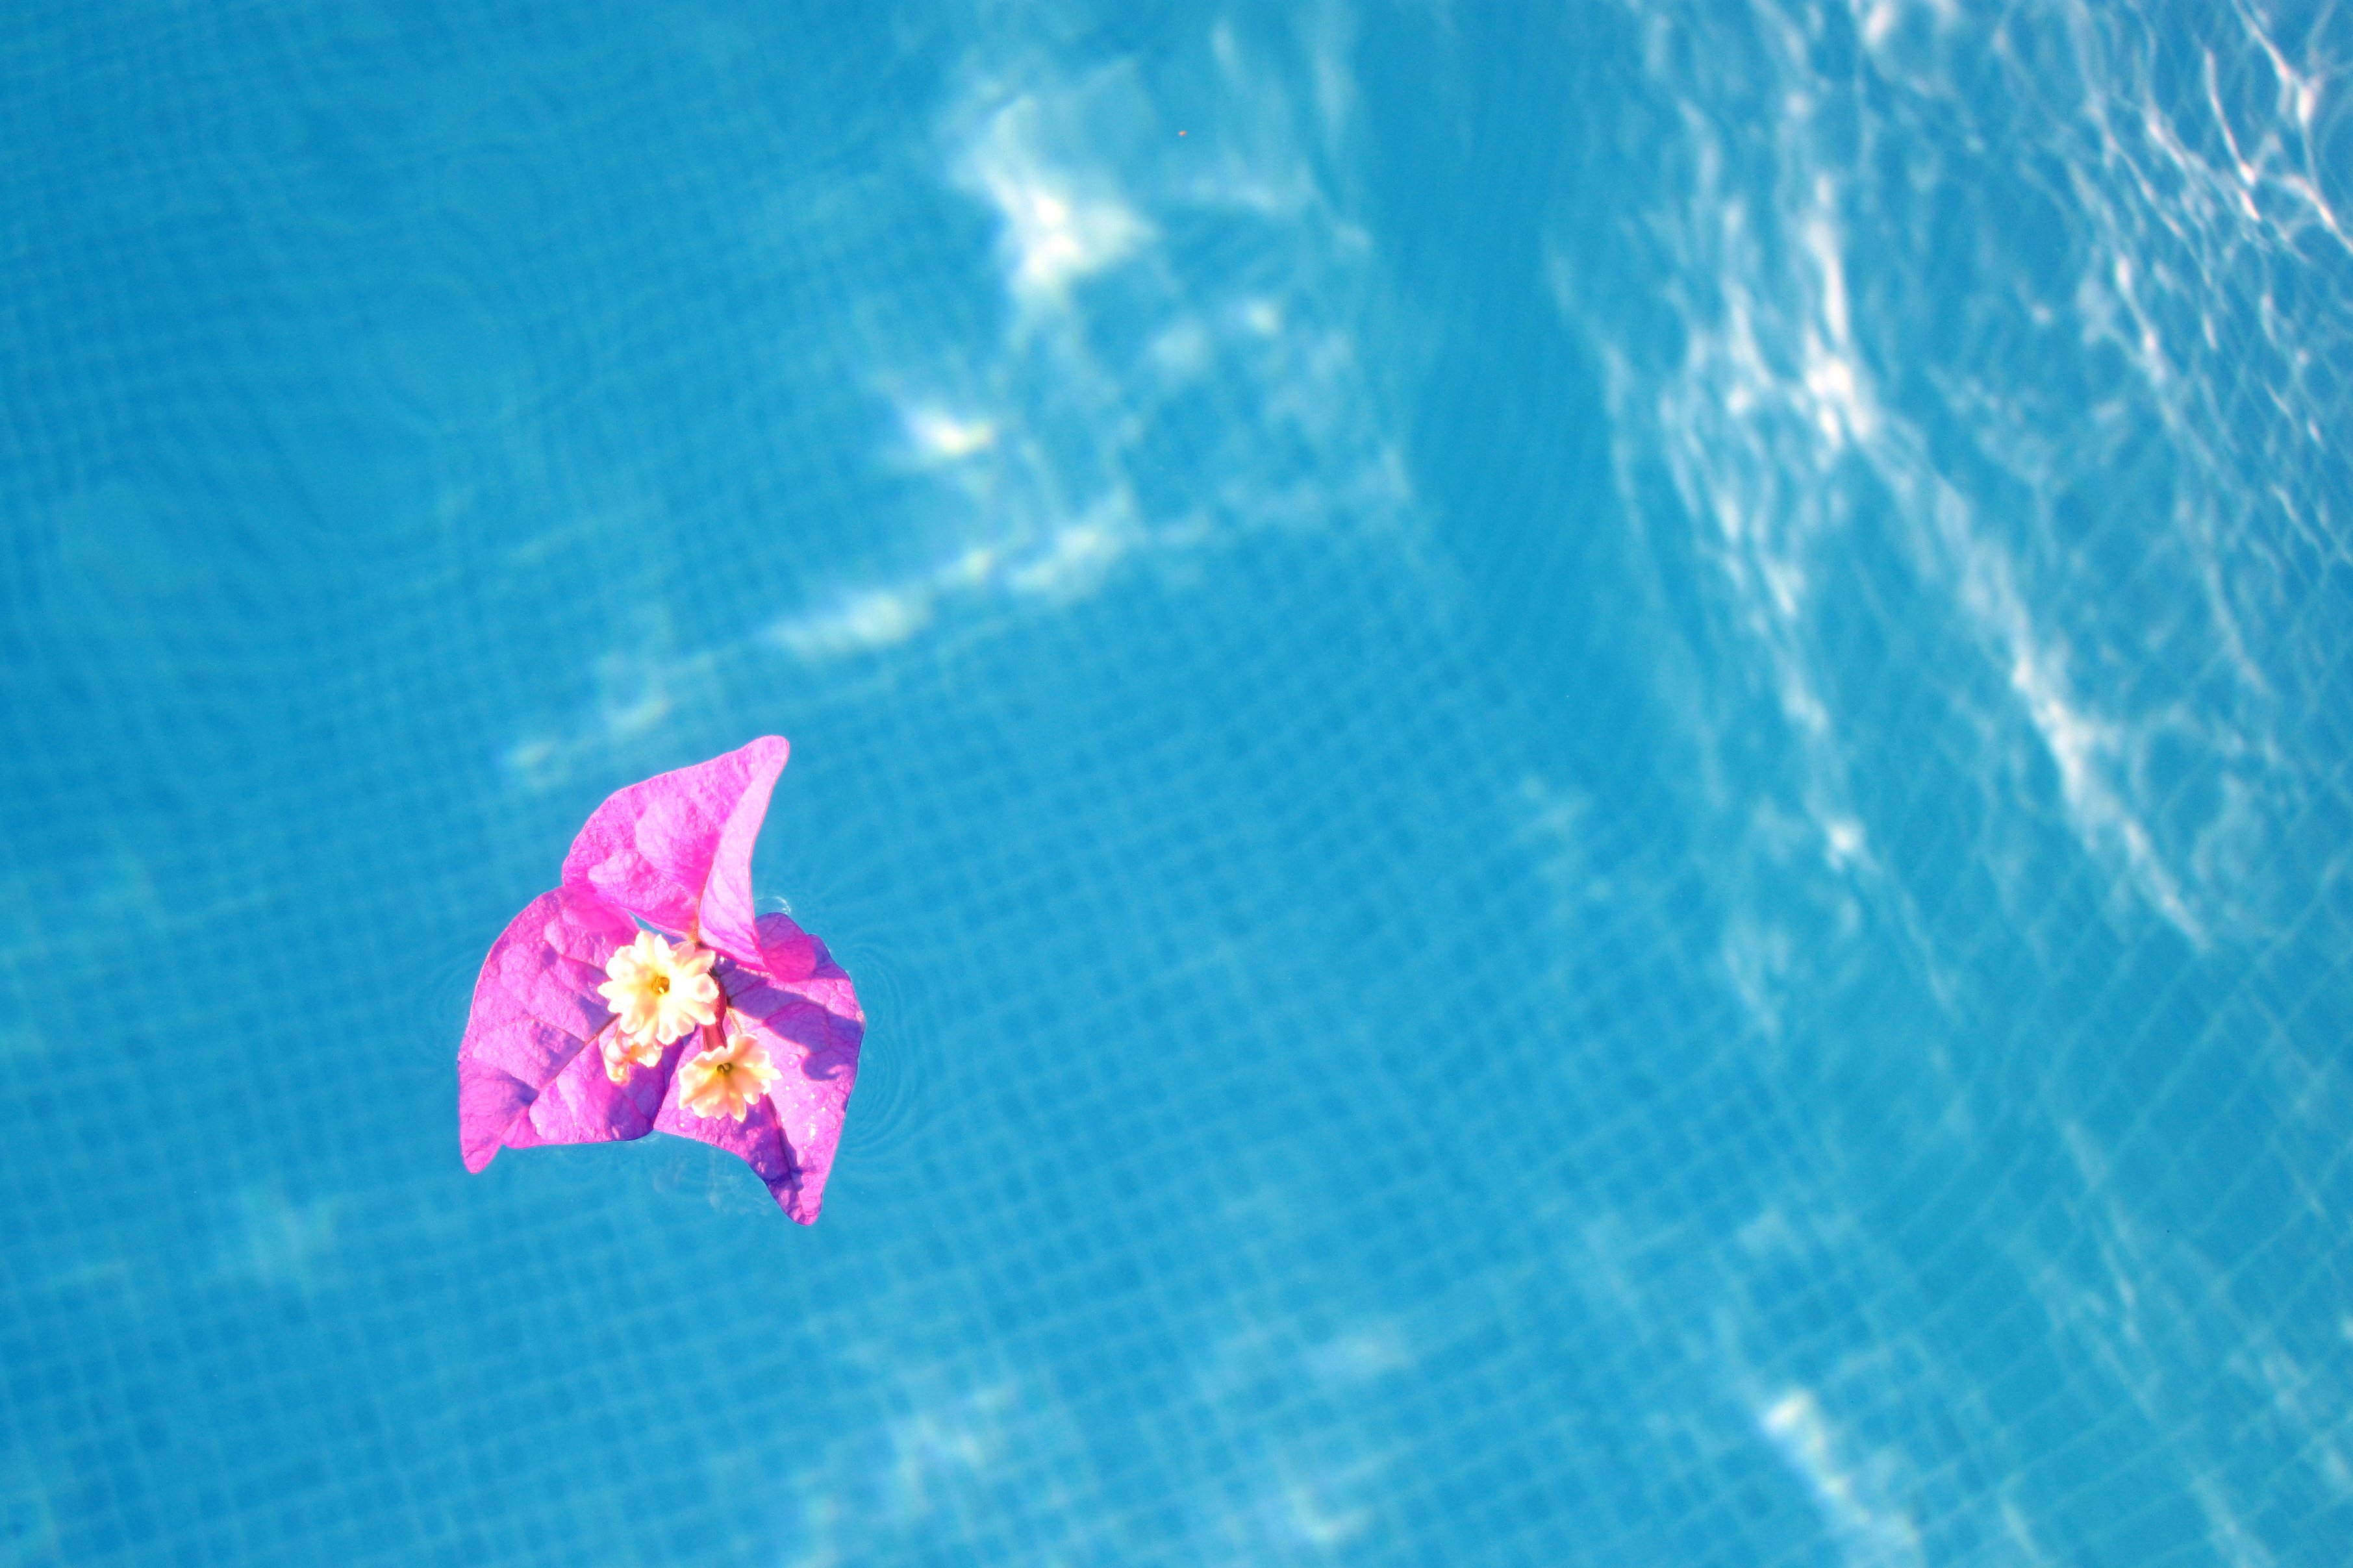
water, blossom, flower, petal, wet, floral, pool, color, fresh, blue, pink, flora, macro photography, computer wallpaper